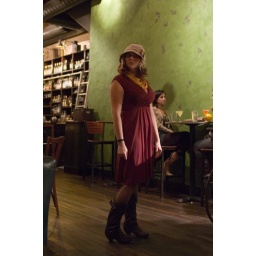
in front of the green wall